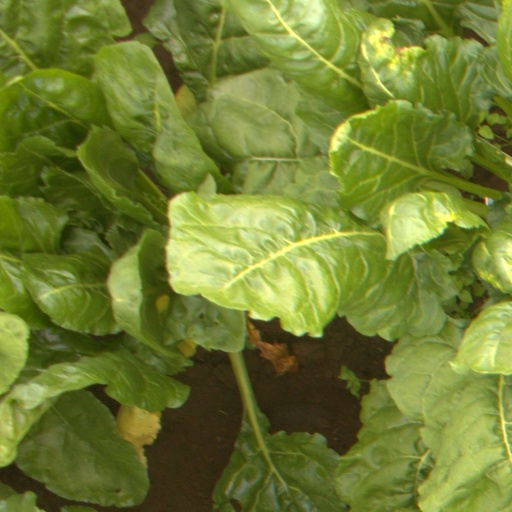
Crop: sugar beet